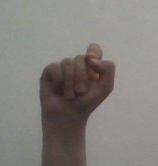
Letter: fa